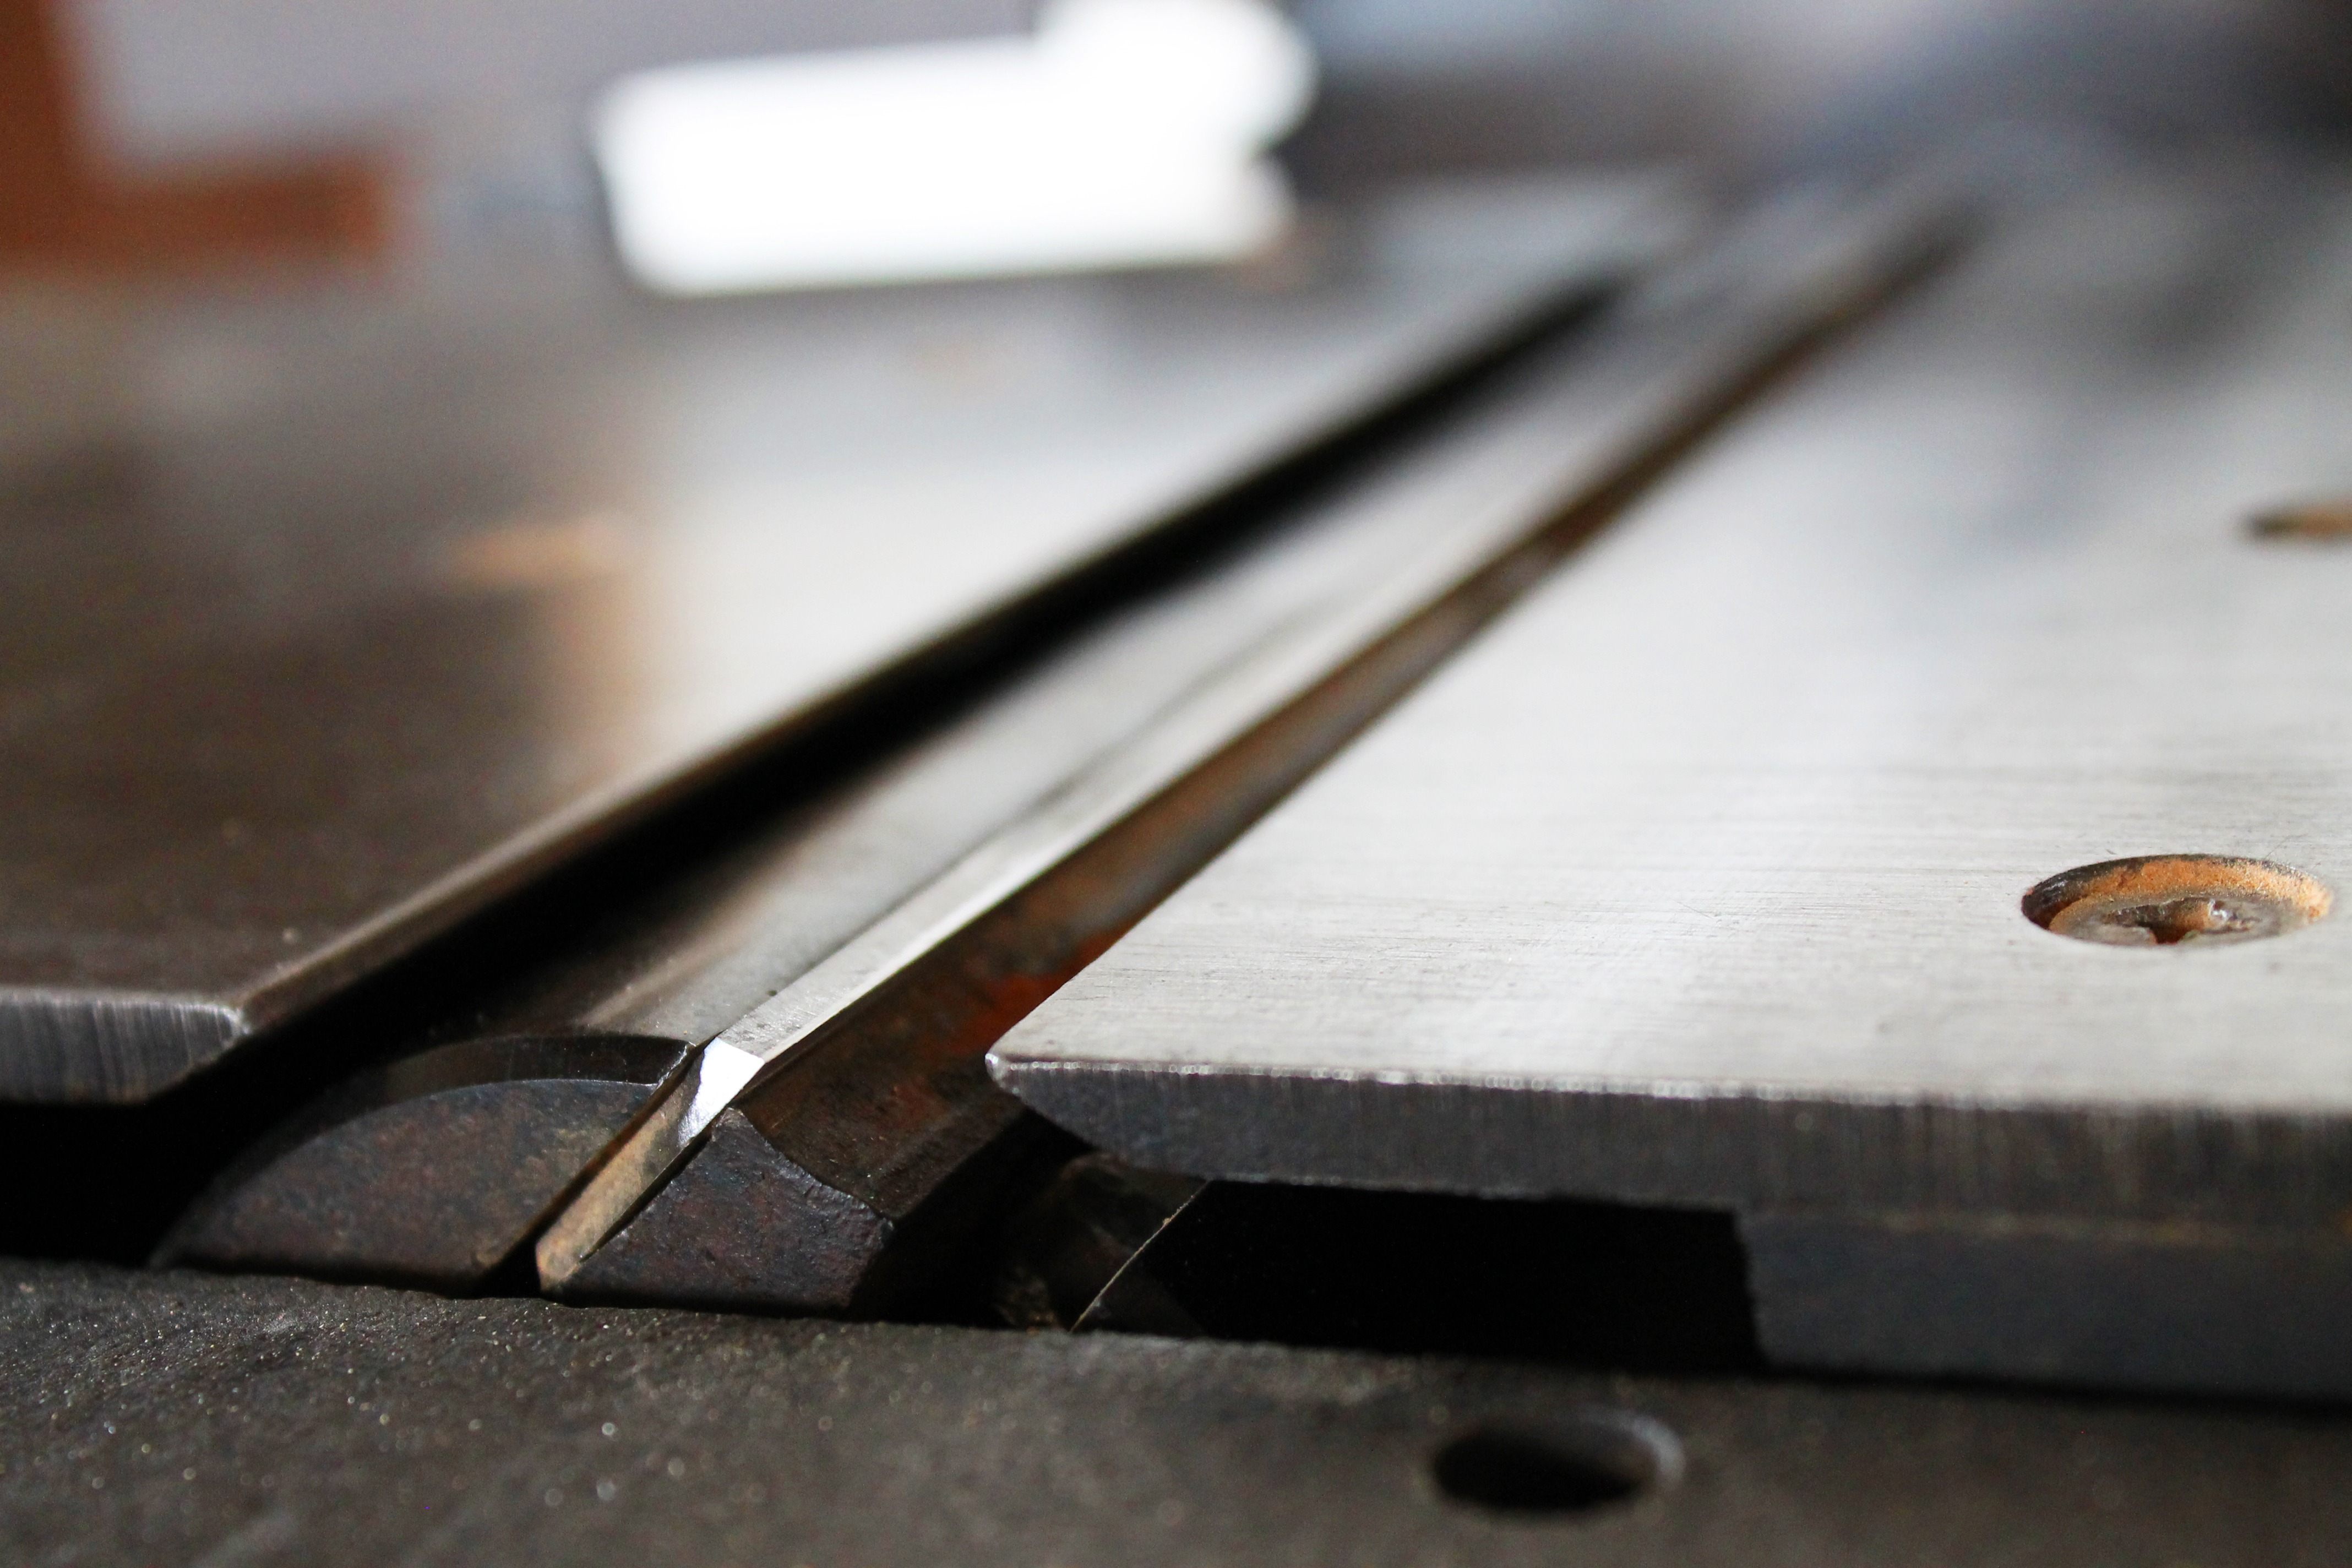
table, sharp, wood, guitar, floor, tool, steel, equipment, metal, cut, cutting, close up, blade, string instrument, plucked string instruments